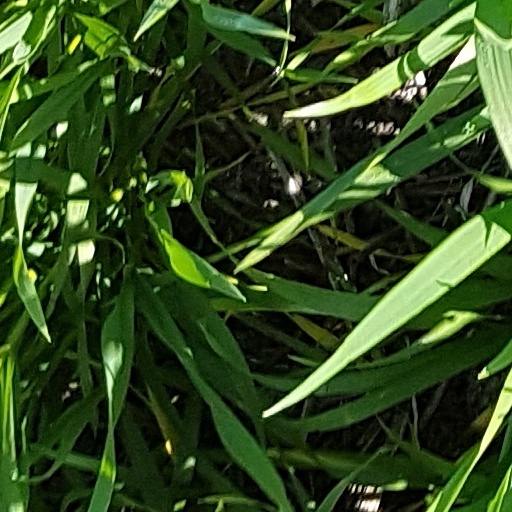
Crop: wheat